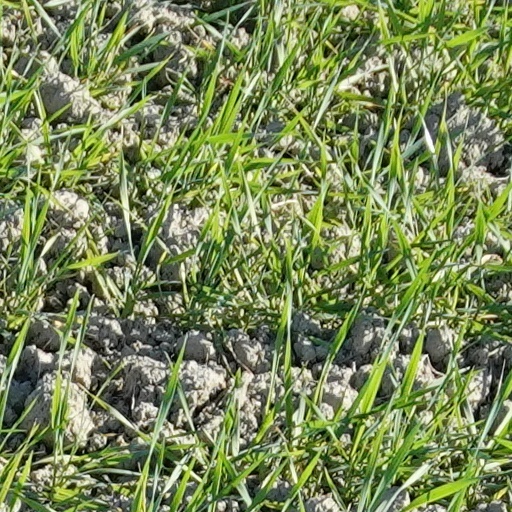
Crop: wheat